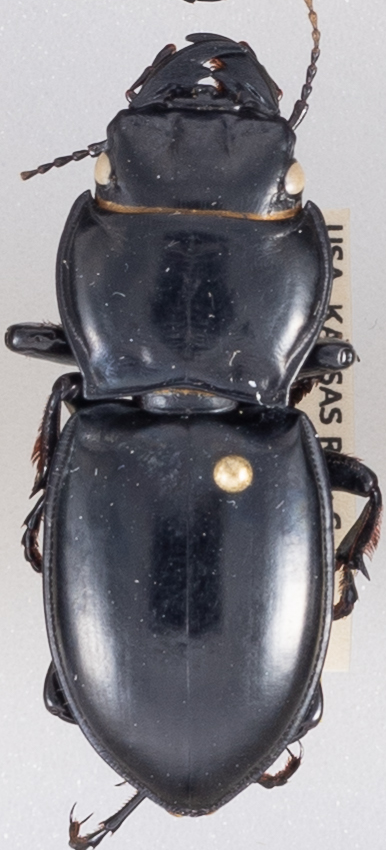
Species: Pasimachus californicus
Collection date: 2020-06-15
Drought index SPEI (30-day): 0.142
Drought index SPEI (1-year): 1.038
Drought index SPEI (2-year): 1.69